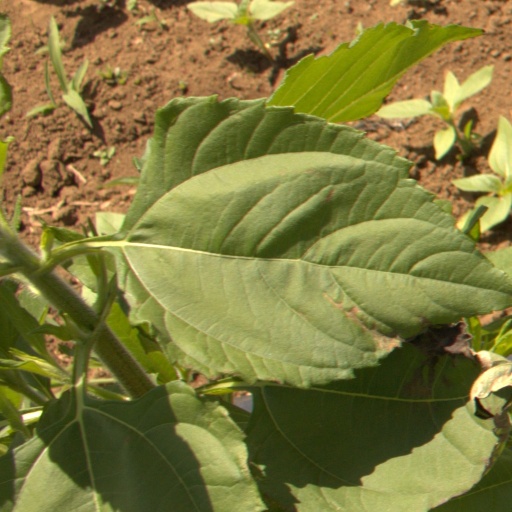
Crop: Jerusalem artichoke